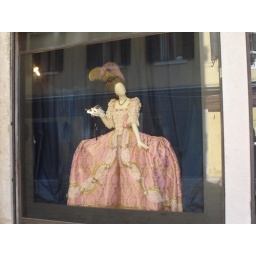
a dress in a window